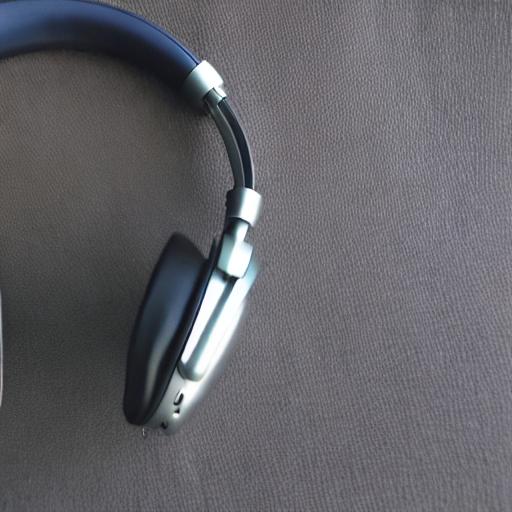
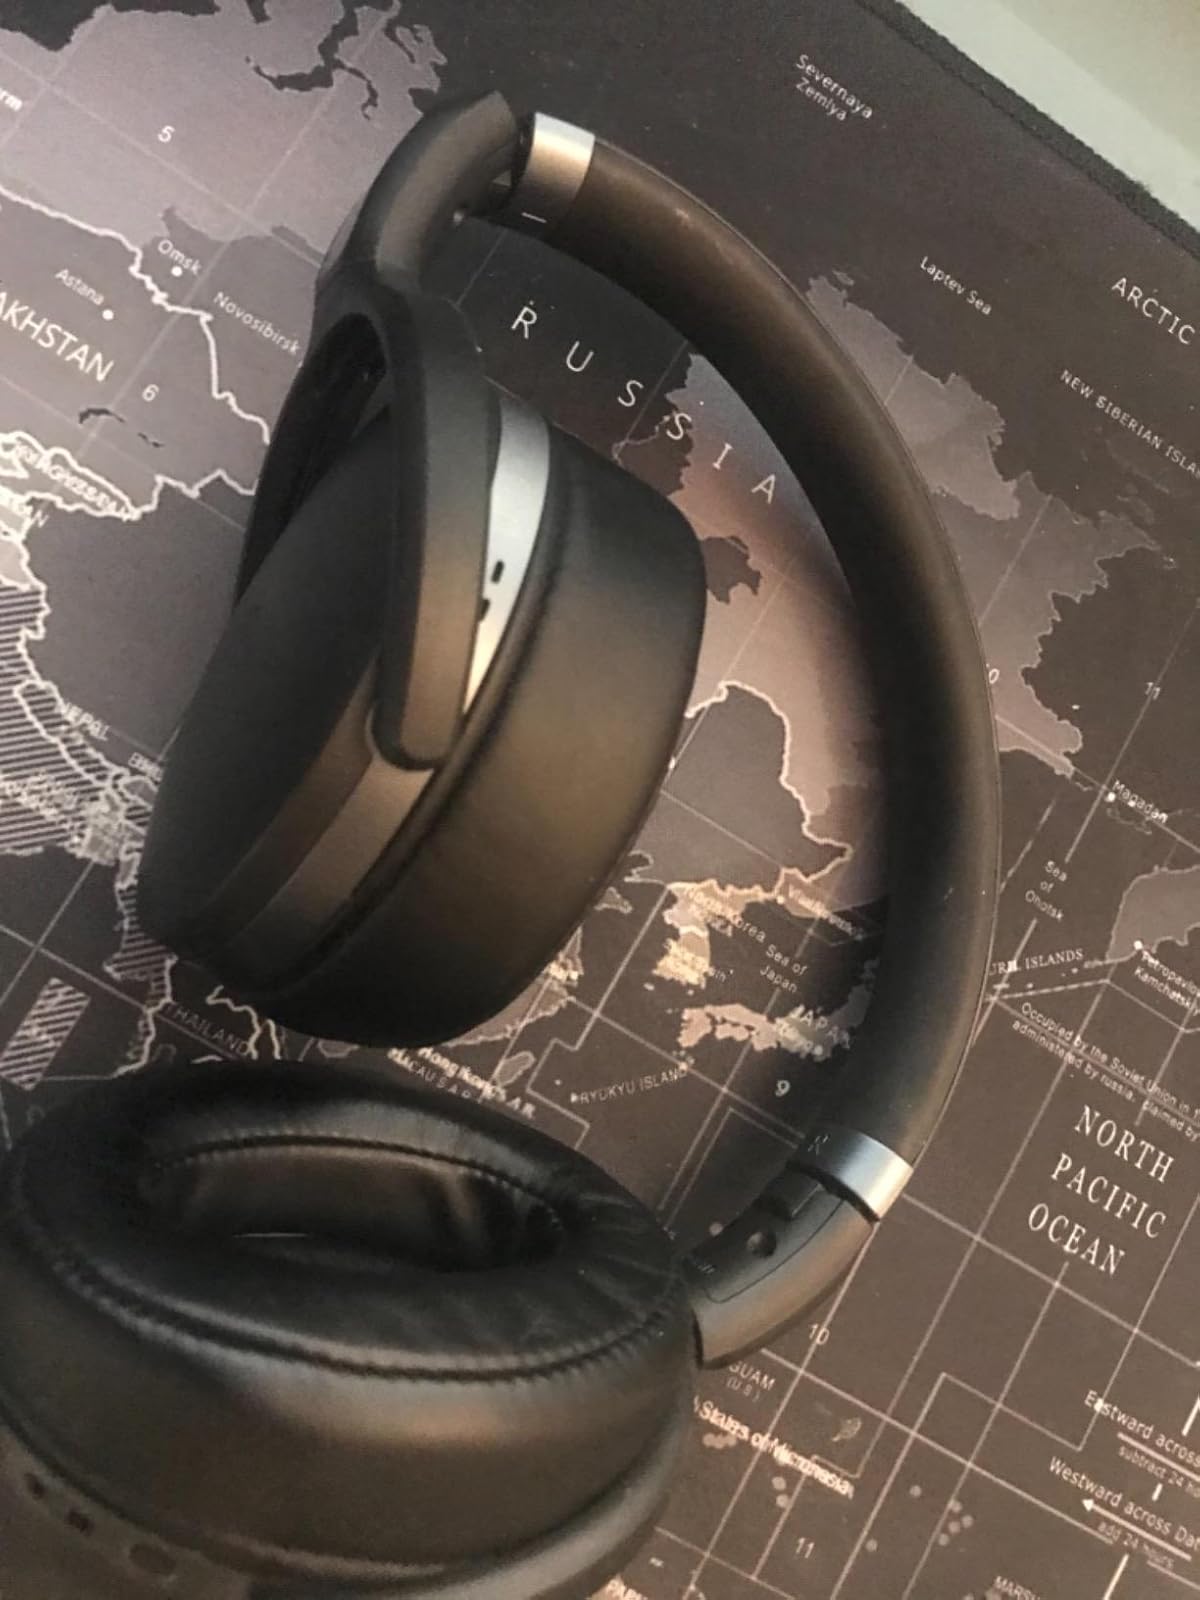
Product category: headphones
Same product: no